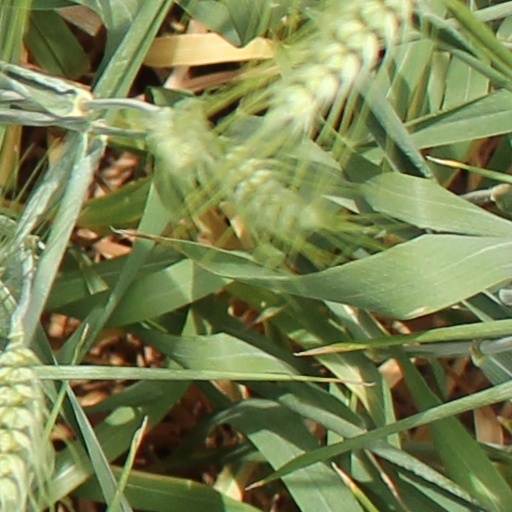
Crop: wheat